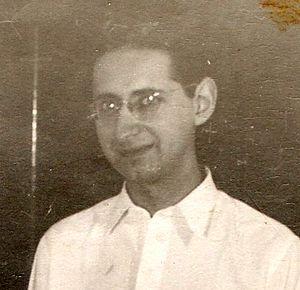
Le mythe de Cthulhu est un univers de fiction collectif, développé par de multiples auteurs à partir de l'œuvre de l'écrivain américain Howard Phillips Lovecraft.
Le Necronomicon est un ouvrage fictif du mythe de Cthulhu inventé par l'écrivain américain H. P. Lovecraft.